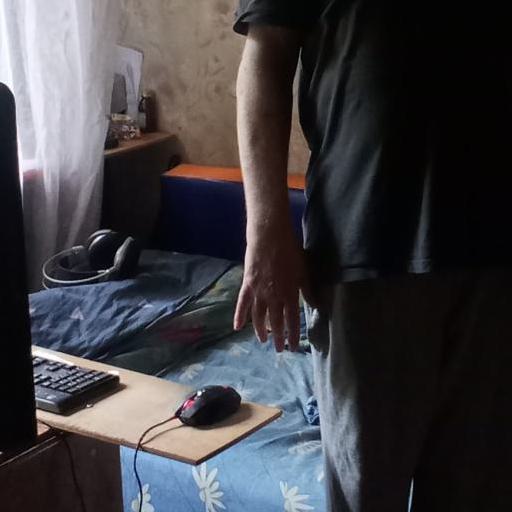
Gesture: no_gesture